Pierre Hermé

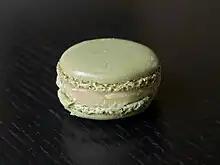
A Pierre Hermé's "Olive Oil and Vanilla" macaron

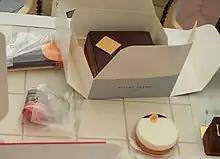
Pierre Hermé pastries, including macarons, tarte vanille, and chocolate cake

He created the Maison Pierre Hermé Paris in 1998 with his associate Charles Znaty. The first Pierre Hermé Paris boutique opened in Tokyo in 1998, followed in 2001 by a boutique in Paris, located in the Saint-Germain-des-Prés fashion district at 72 Rue Bonaparte. Success was immediate in Tokyo and Paris alike. Every day, enthusiastic gourmets discovered Hermé pastries, macarons and chocolates. In late 2004, a second Parisian boutique with its very innovative interior design opened at 185 Rue de Vaugirard. In early 2005, Tokyo saw the inauguration of the latest Pierre Hermé Paris concepts: the Luxury Convenience Store and the Chocolate Bar. Both establishments are situated in the Omotesando district, where all of the major imported brands and fashion houses active in Japan are also present. In 2008, Hermé and Znaty launched the first Macarons & Chocolats Pierre Hermé Paris boutique on Rue Cambon in Paris. In 2010, they inaugurated the Maison Pierre Hermé on Rue Fortuny in Paris, home to the Atelier de Création. The brand is a member of the Comité Colbert and has an established partnership with the Raffles group and Ritz Carlton group and Dior since the opening of the Café Dior by Pierre Hermé in 2015 in Seoul.